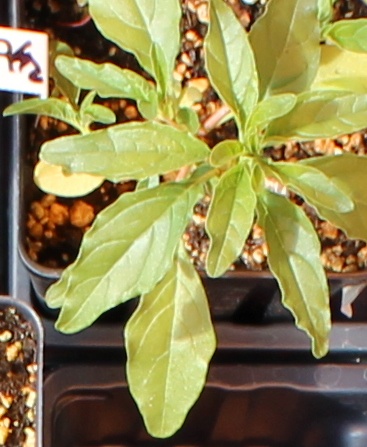
Label: Waterhemp